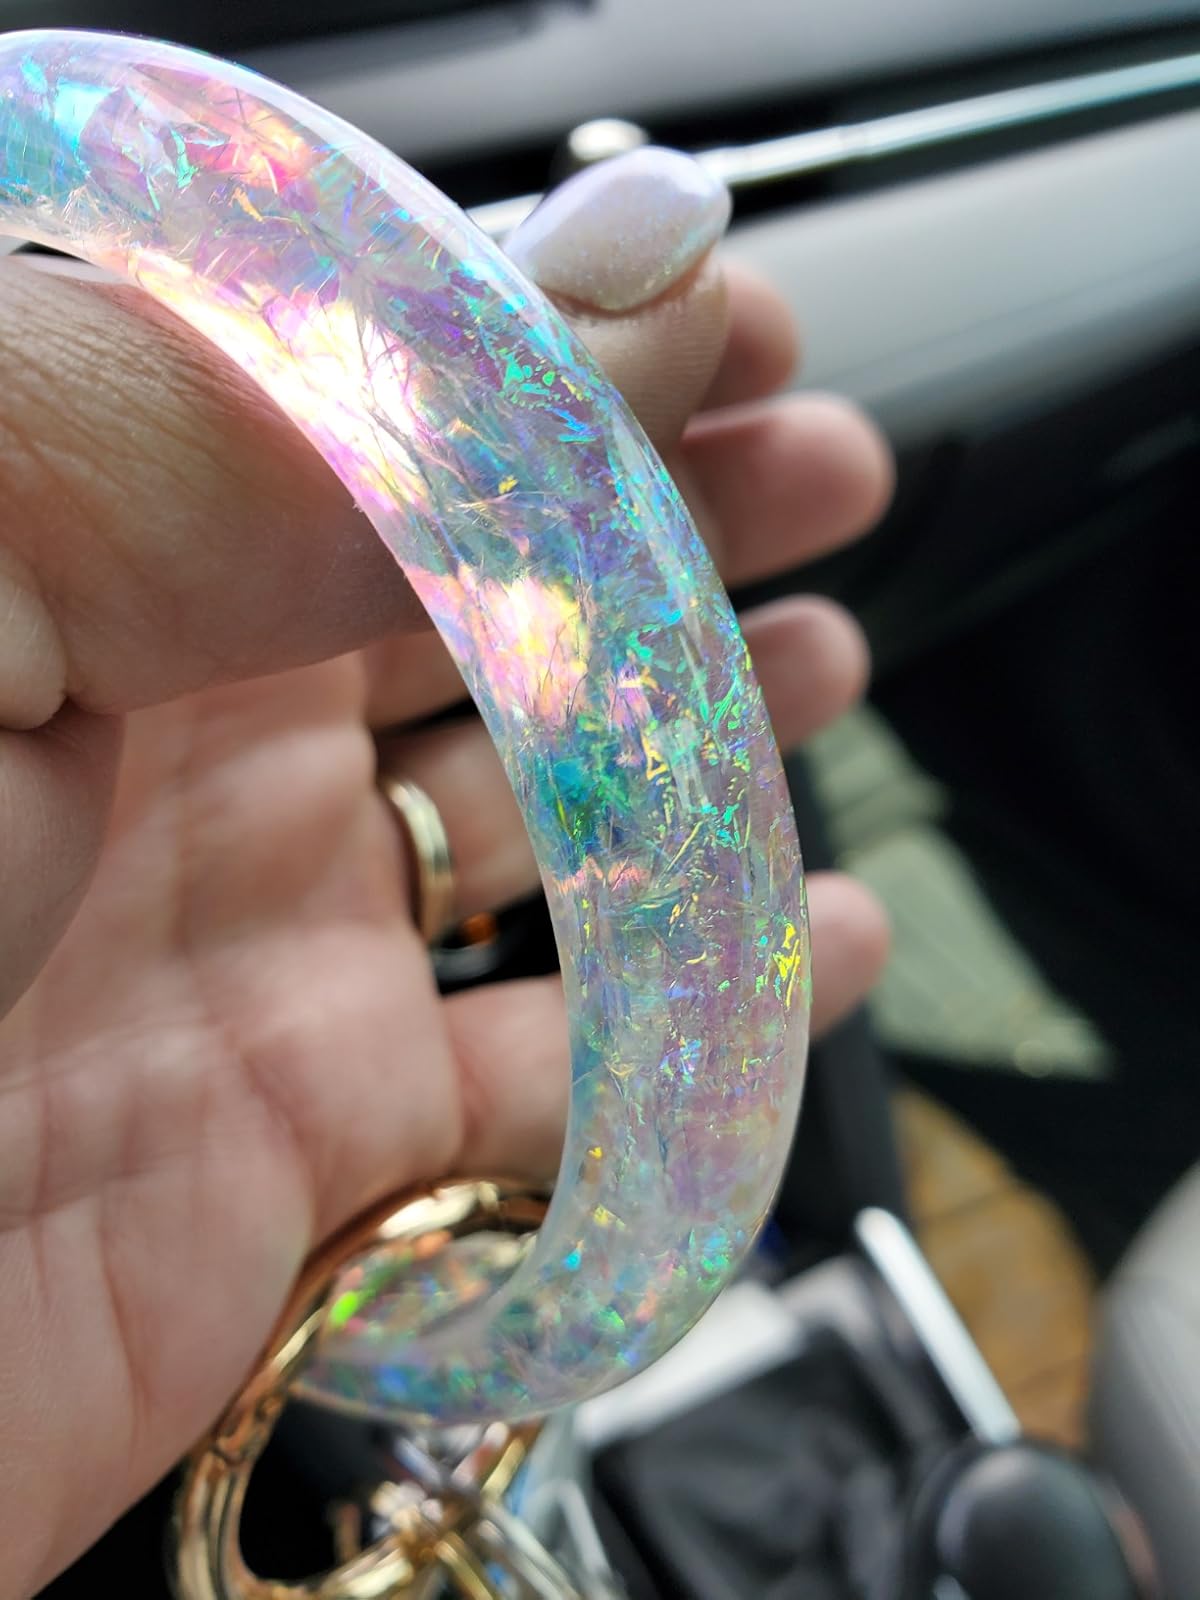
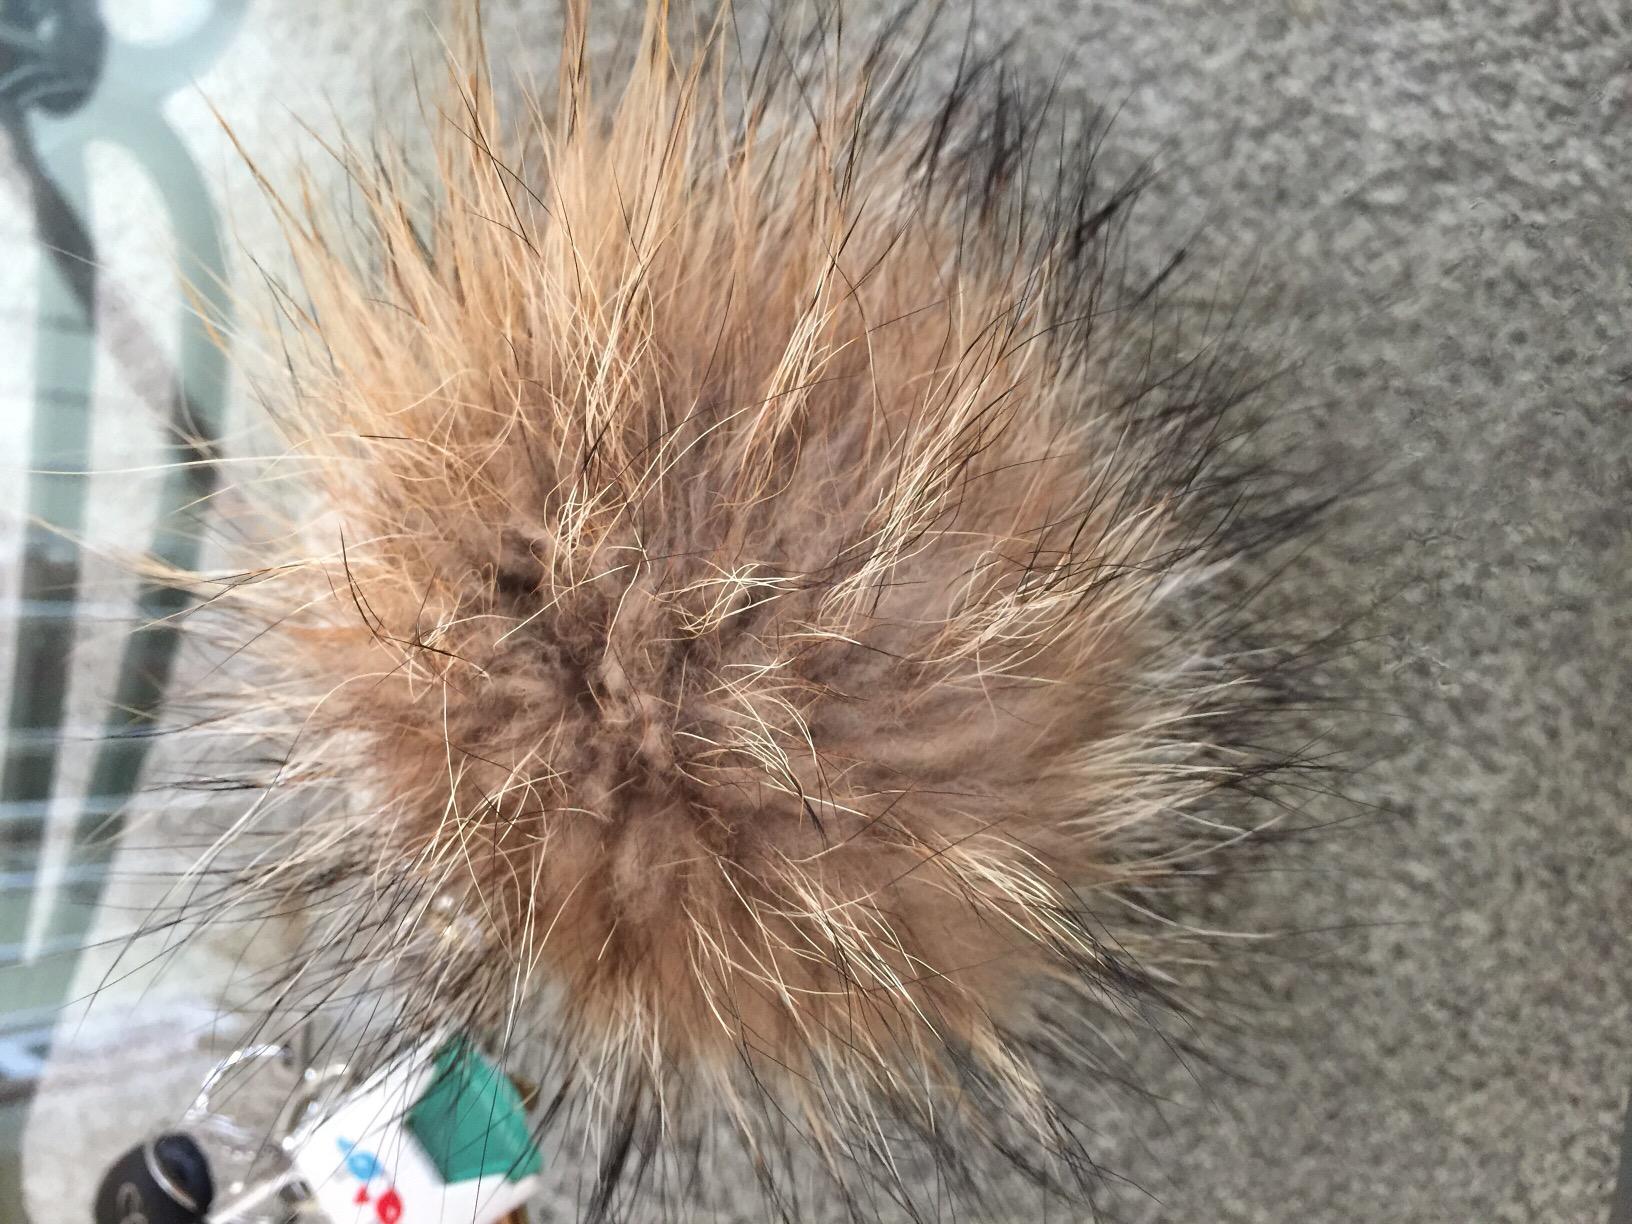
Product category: accessories_keychain
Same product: no